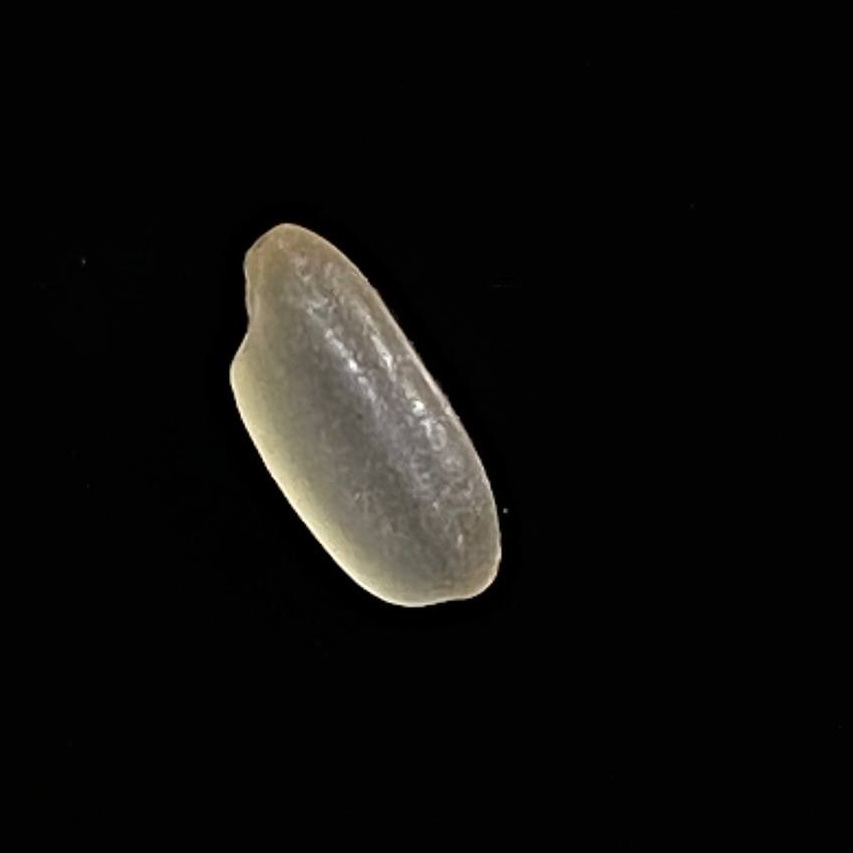
Rice variety: Gutisharna